Bischofszell Nord railway station

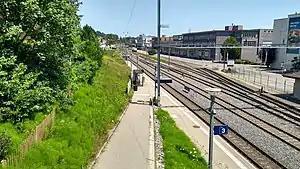
The station platform in 2018

Bischofszell Nord railway station is a railway station in Bischofszell, in the Swiss canton of Thurgau. It is an intermediate stop on the Sulgen–Gossau line.